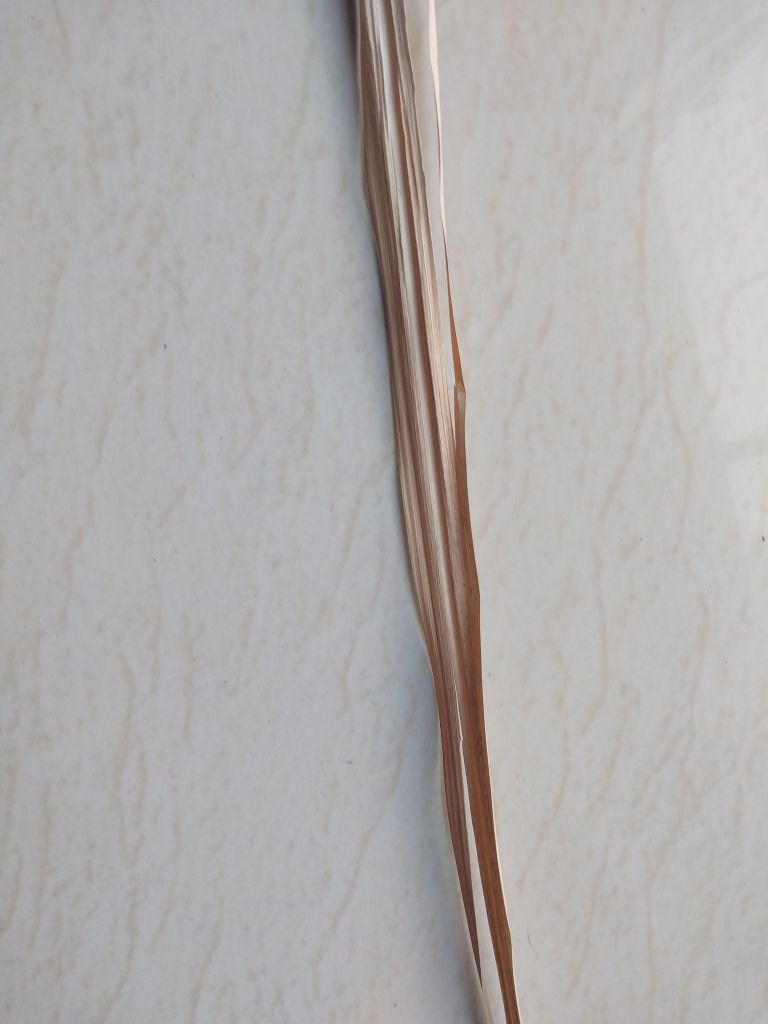
Label: Dried